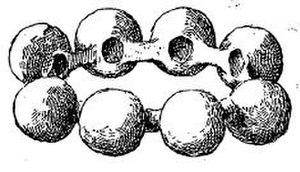
Lizio [lizjo] est une commune française, située dans le département du Morbihan de la région Bretagne.Ses habitants sont appelés les Liziotais.